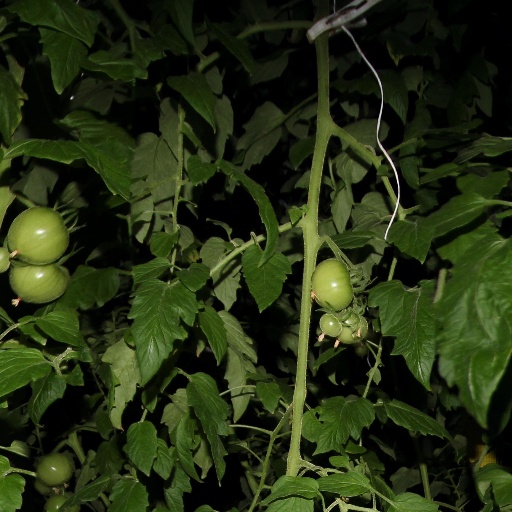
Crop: tomato